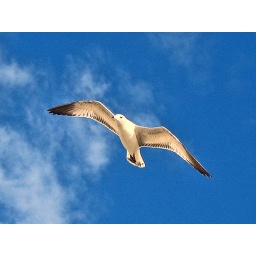
A seagull next to the ocean in Vancouver. It's the beach with all the logs for benches.